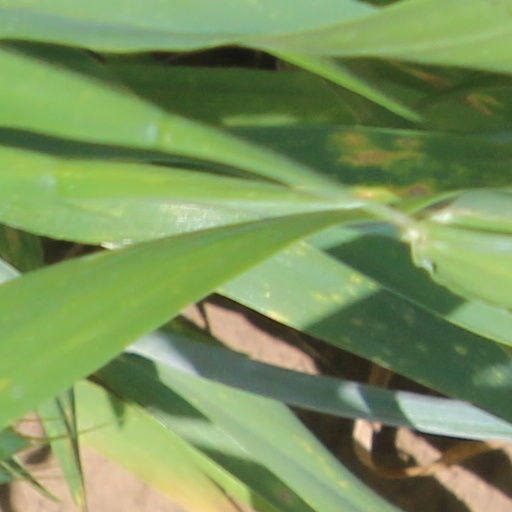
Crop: wheat